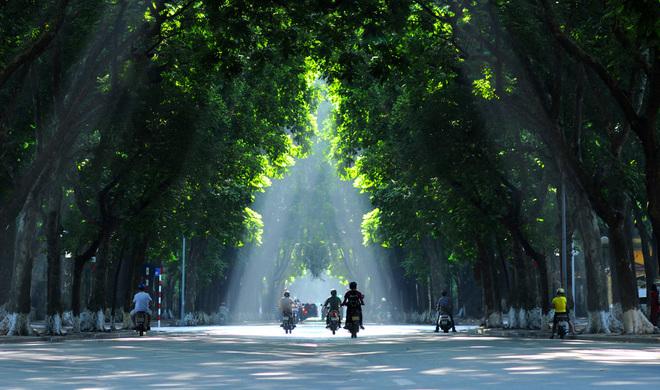
những cây cổ thụ che đi ánh nắng mặt trời cho con đường